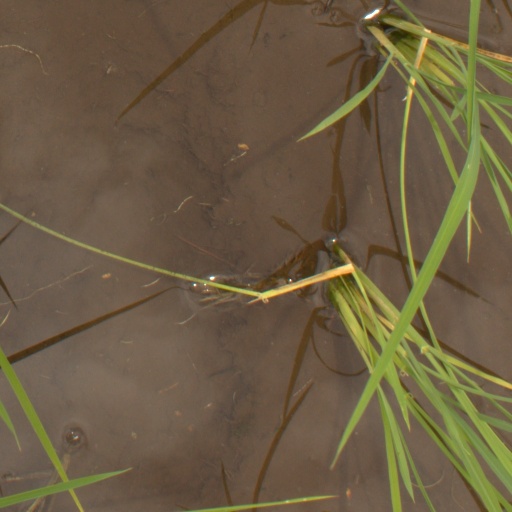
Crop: rice